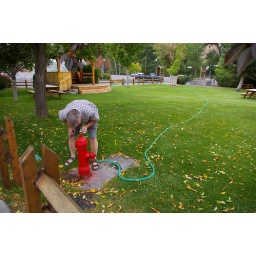
In Canyon City, they use the fire hydrant for a drinking fountain and also to water the grass in the park.